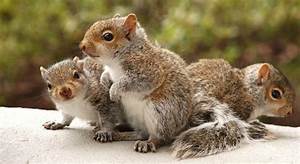
Label: scoiattolo